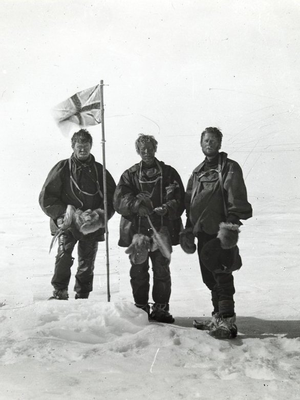
Nimrod-ekspeditionen 1907–09 / Ekspeditionen / Den nordlige gruppe
Fra høyre til venstre: Mackay, David og Mawson ved den magnetiske sydpol den 17. januar 1909.
"Nimrod-ekspeditionen var den første af tre ekspeditioner, som Ernest Shackleton ledede til Antarktis. Hovedmålet var at blive først til at nå Sydpolen, endvidere havde ekspeditionen en række geografiske og andre videnskabelige formål. Ekspeditionen nåede 88° 23' sydlig bredde, til da det sydligste punkt nået af mennesker og kun 97 nautiske mil fra Sydpolen. De fleste beretninger om ekspeditionen opgiver afstanden ""97 miles"" uden at opgive tilsvarende i engelske miles; symbolikken af at være indenfor 100 miles fra Sydpolen blev anset som vigtigst af alle. Ekspeditionen var den første til at bestige Mount Erebus, den næsthøjeste vulkan i Antarktis, og en separat gruppe ledet af den walisisk-australske geolog og professor Edgeworth David nåede den beregnede position for den magnetiske sydpol.